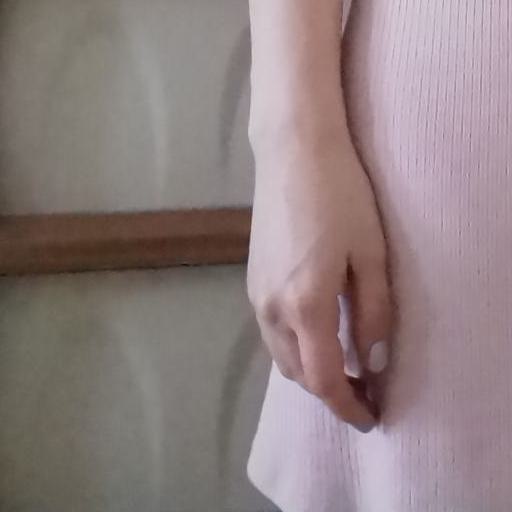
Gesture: no_gesture